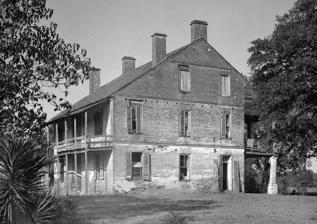
Building: Live Oak plantation, Louisiana
Country: United States of America
Year built: 1800
Historic house in Louisiana, United States United States historic place Live Oak U.S. National Register of Historic Places Live Oak Plantation House in the 1970s Location in Louisiana Show map of Louisiana Location in the United States Show map of the United States Location Weyanoke, West Feliciana Parish, Louisiana, United States Nearest city Weyanoke , Louisiana Coordinates 30°56′01″N 91°27′18″W / 30.9335°N 91.4551°W / 30.9335; -91.4551 Area 115 acres (47 ha) Built 1800 ( 1800 ) Built by Peter Murray Architectural style Greek Revival Restored 1975 Restored by Koch and Wilson Architects NRHP reference No. 77000680 Added to NRHP March 11, 1977 Live Oak is a former plantation in Weyanoke , West Feliciana Parish , Louisiana, United States. The Live Oak Plantation House is one of the first houses in the Felicianas, built in 1808 with Spanish-influenced architecture, predating the American annexation of the Republic of West Florida in 1810. It is listed on the National Register of Historic Places under the name "Live Oak," as of March 11, 1977. Background In a Spanish land concession, Alexander Ross of Natchez acquired 1,000 acres of land in 1796 and in 1802, 115 acres were sold to Elijah Adams, becoming Live Oak plantation. Elijah Adams was a Captain in the Confederate States Army , in the 2nd Division, 10th and 20th Consolidated Regiments of and Concordia and the Feliciana Parishes. Adams hired Cyrus Ratliff to build the now historic Anglo-American plantation house at the center of the over 100-acre property in 1806. Adams fought in the battle of New Orleans and later died on January 20, 1816, at 46 years old. On January 13, 1817, the plantation was sold to Amos Web, the husband of one of Adams' daughters, Charlotte. Seven years later, the property was acquired by Bennett Barrow who moved to Louisiana from North Carolina early in the 1800s. Barrow owned numerous plantations across the Feliciana Parishes. His family owned the Live Oak Plantation for over 100 years, as it was sold in 1928 to William J. Lesassier. Bert S. Turner, for whom the Louisiana State University department of construction management is named, purchased the Live Oak plantation house in the late 1970s and began the restoration of the centrally located Anglo-American plantation house. Turner hired New Orleans Architects Koch and Wilson to oversee the project. Throughout the plantation's over 200-year history, it has been used as a rent house, post office, schoolhouse, and apothecary store. The Live Oak plantation was listed on the National Register of Historic Places on March 11, 1977. The 155 acres (63 ha) historical area includes Little Bayou Sara and the abandoned old Tunica Road. The Live Oak plantation house is one of the earliest houses in Feliciana Parish and reflects the Anglo-American influence of the late eighteenth and early nineteenth centuries. The Live Oak plantation is currently owned by architect, Victor F. Trahan . See also National Register of Historic Places listings in West Feliciana Parish, Louisiana List of plantations in Louisiana References